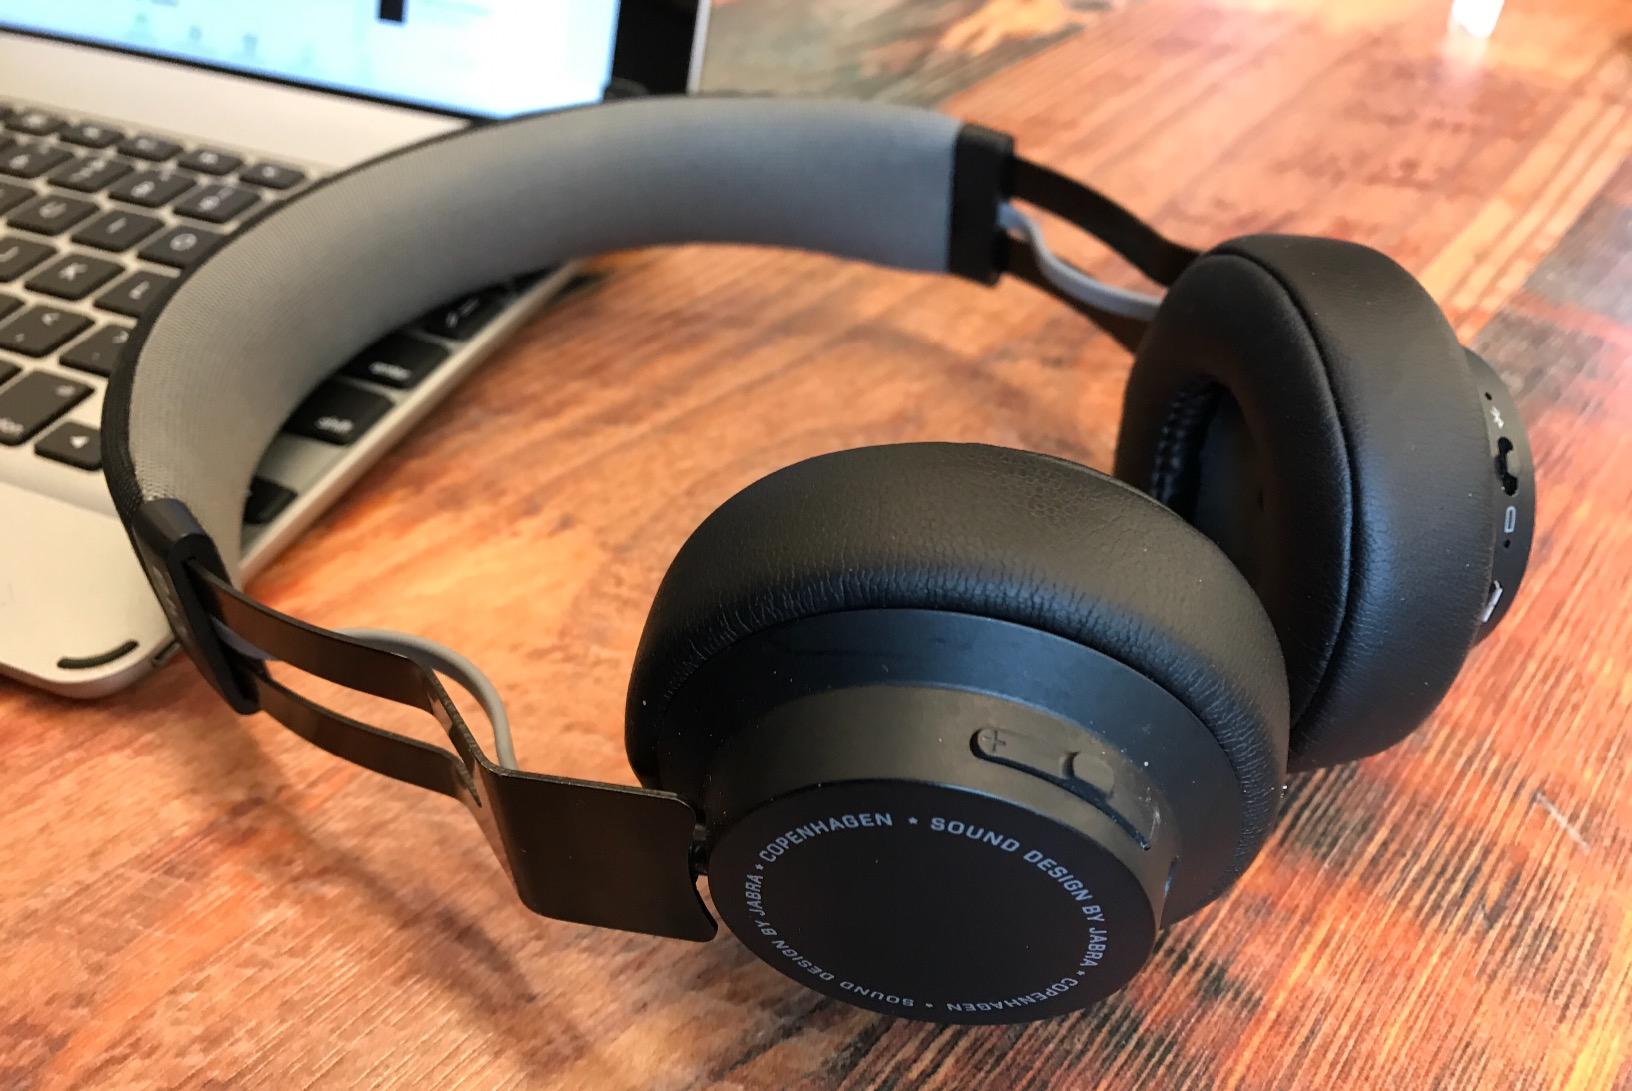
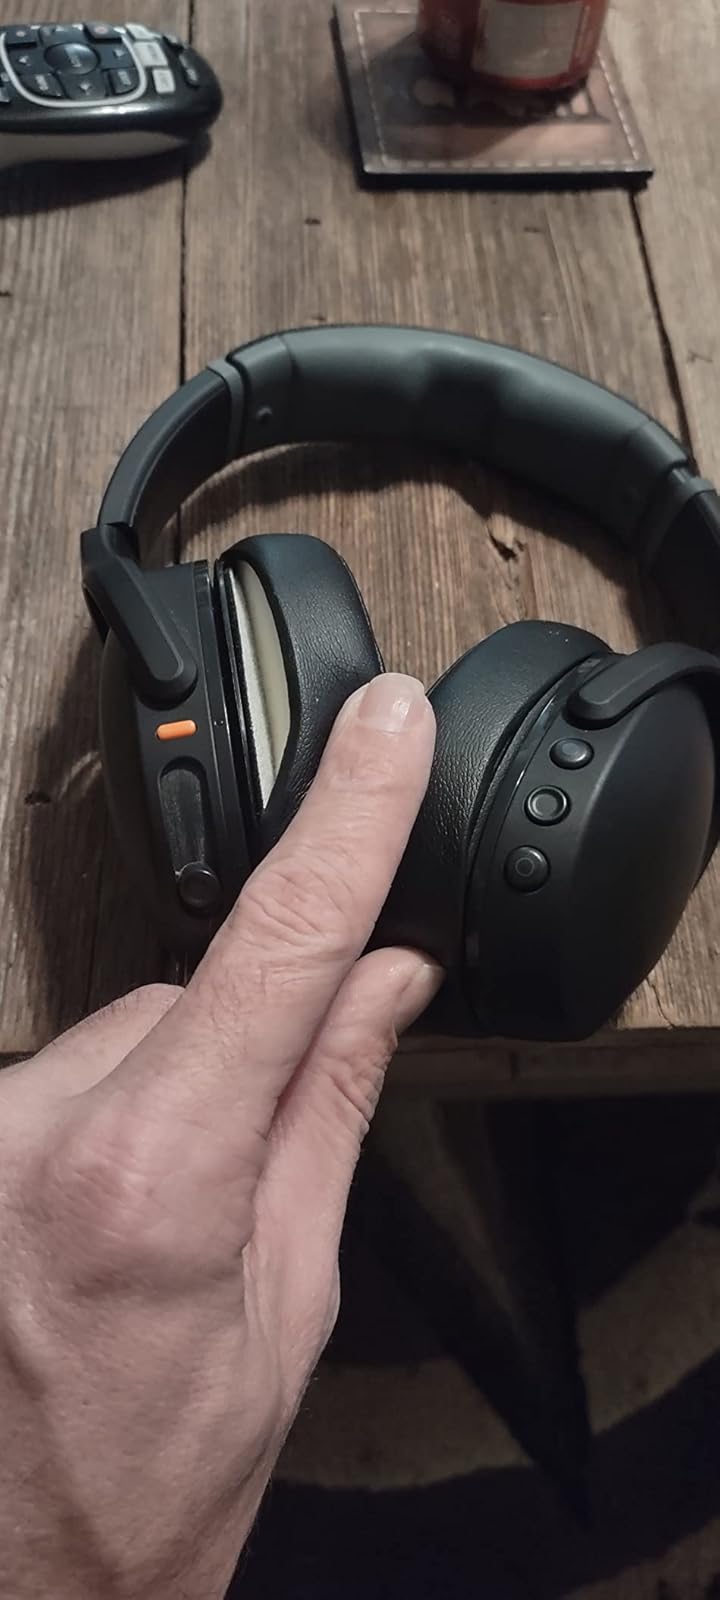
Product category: headphones
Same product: no